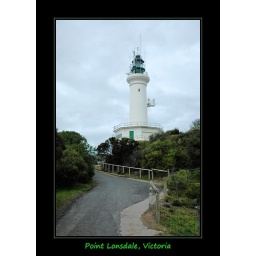
The lighthouse that guided and is still guiding seafarers around Point Lonsdale's sea coast in Victoria.